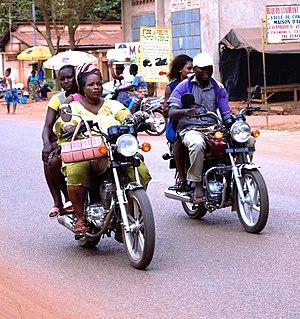
Femme roulant une grosse moto et remorquant deux autres femmes! Dans beaucoup de régions du Bénin comme ici à Bohicon, il est courant de voir la femme conduire une moto ou faire du vélo. La femme ici fait du commerce et doit transporter ses produits vers le marché. Pour les hommes avoir une femme qui sait conduire une moto, c’est comme avoir deux femmes. La moto ou le vélo est considéré comme l'autre épouse de l'homme, au regard des multiples fonctions du vélo ou de la moto. Il y a même un adage en langue fon qui dit que si ta femme te quitte, ce n'est pas ta moto ou ton vélo qui t'a quitté. Tant que tu as l'un de ces moyens de transport, tu peux toujours reprendre ta vie et avoir une nouvelle femme. Cette moto est un des gros modèles de cette marque. il y a une certaine tendance qui pourrait croire que seul l'homme peut la rouler. Mais, non, cette femme la roule avec une certaine aisance et ceci avec deux autres derrière, en plein centre ville de Bohicon. This is an image with the theme ""Africa on the Move or Transport"" from: Benin"
Bohicon est une commune du Bénin située dans le département du Zou, au sud du pays, à environ 9 km d'Abomey, la capitale historique du pays.